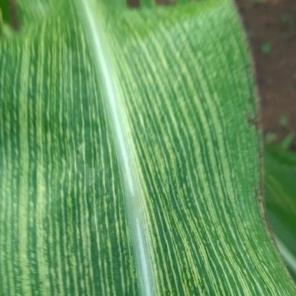
Crop: Maize
Condition: stripe-d